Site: brandenburg
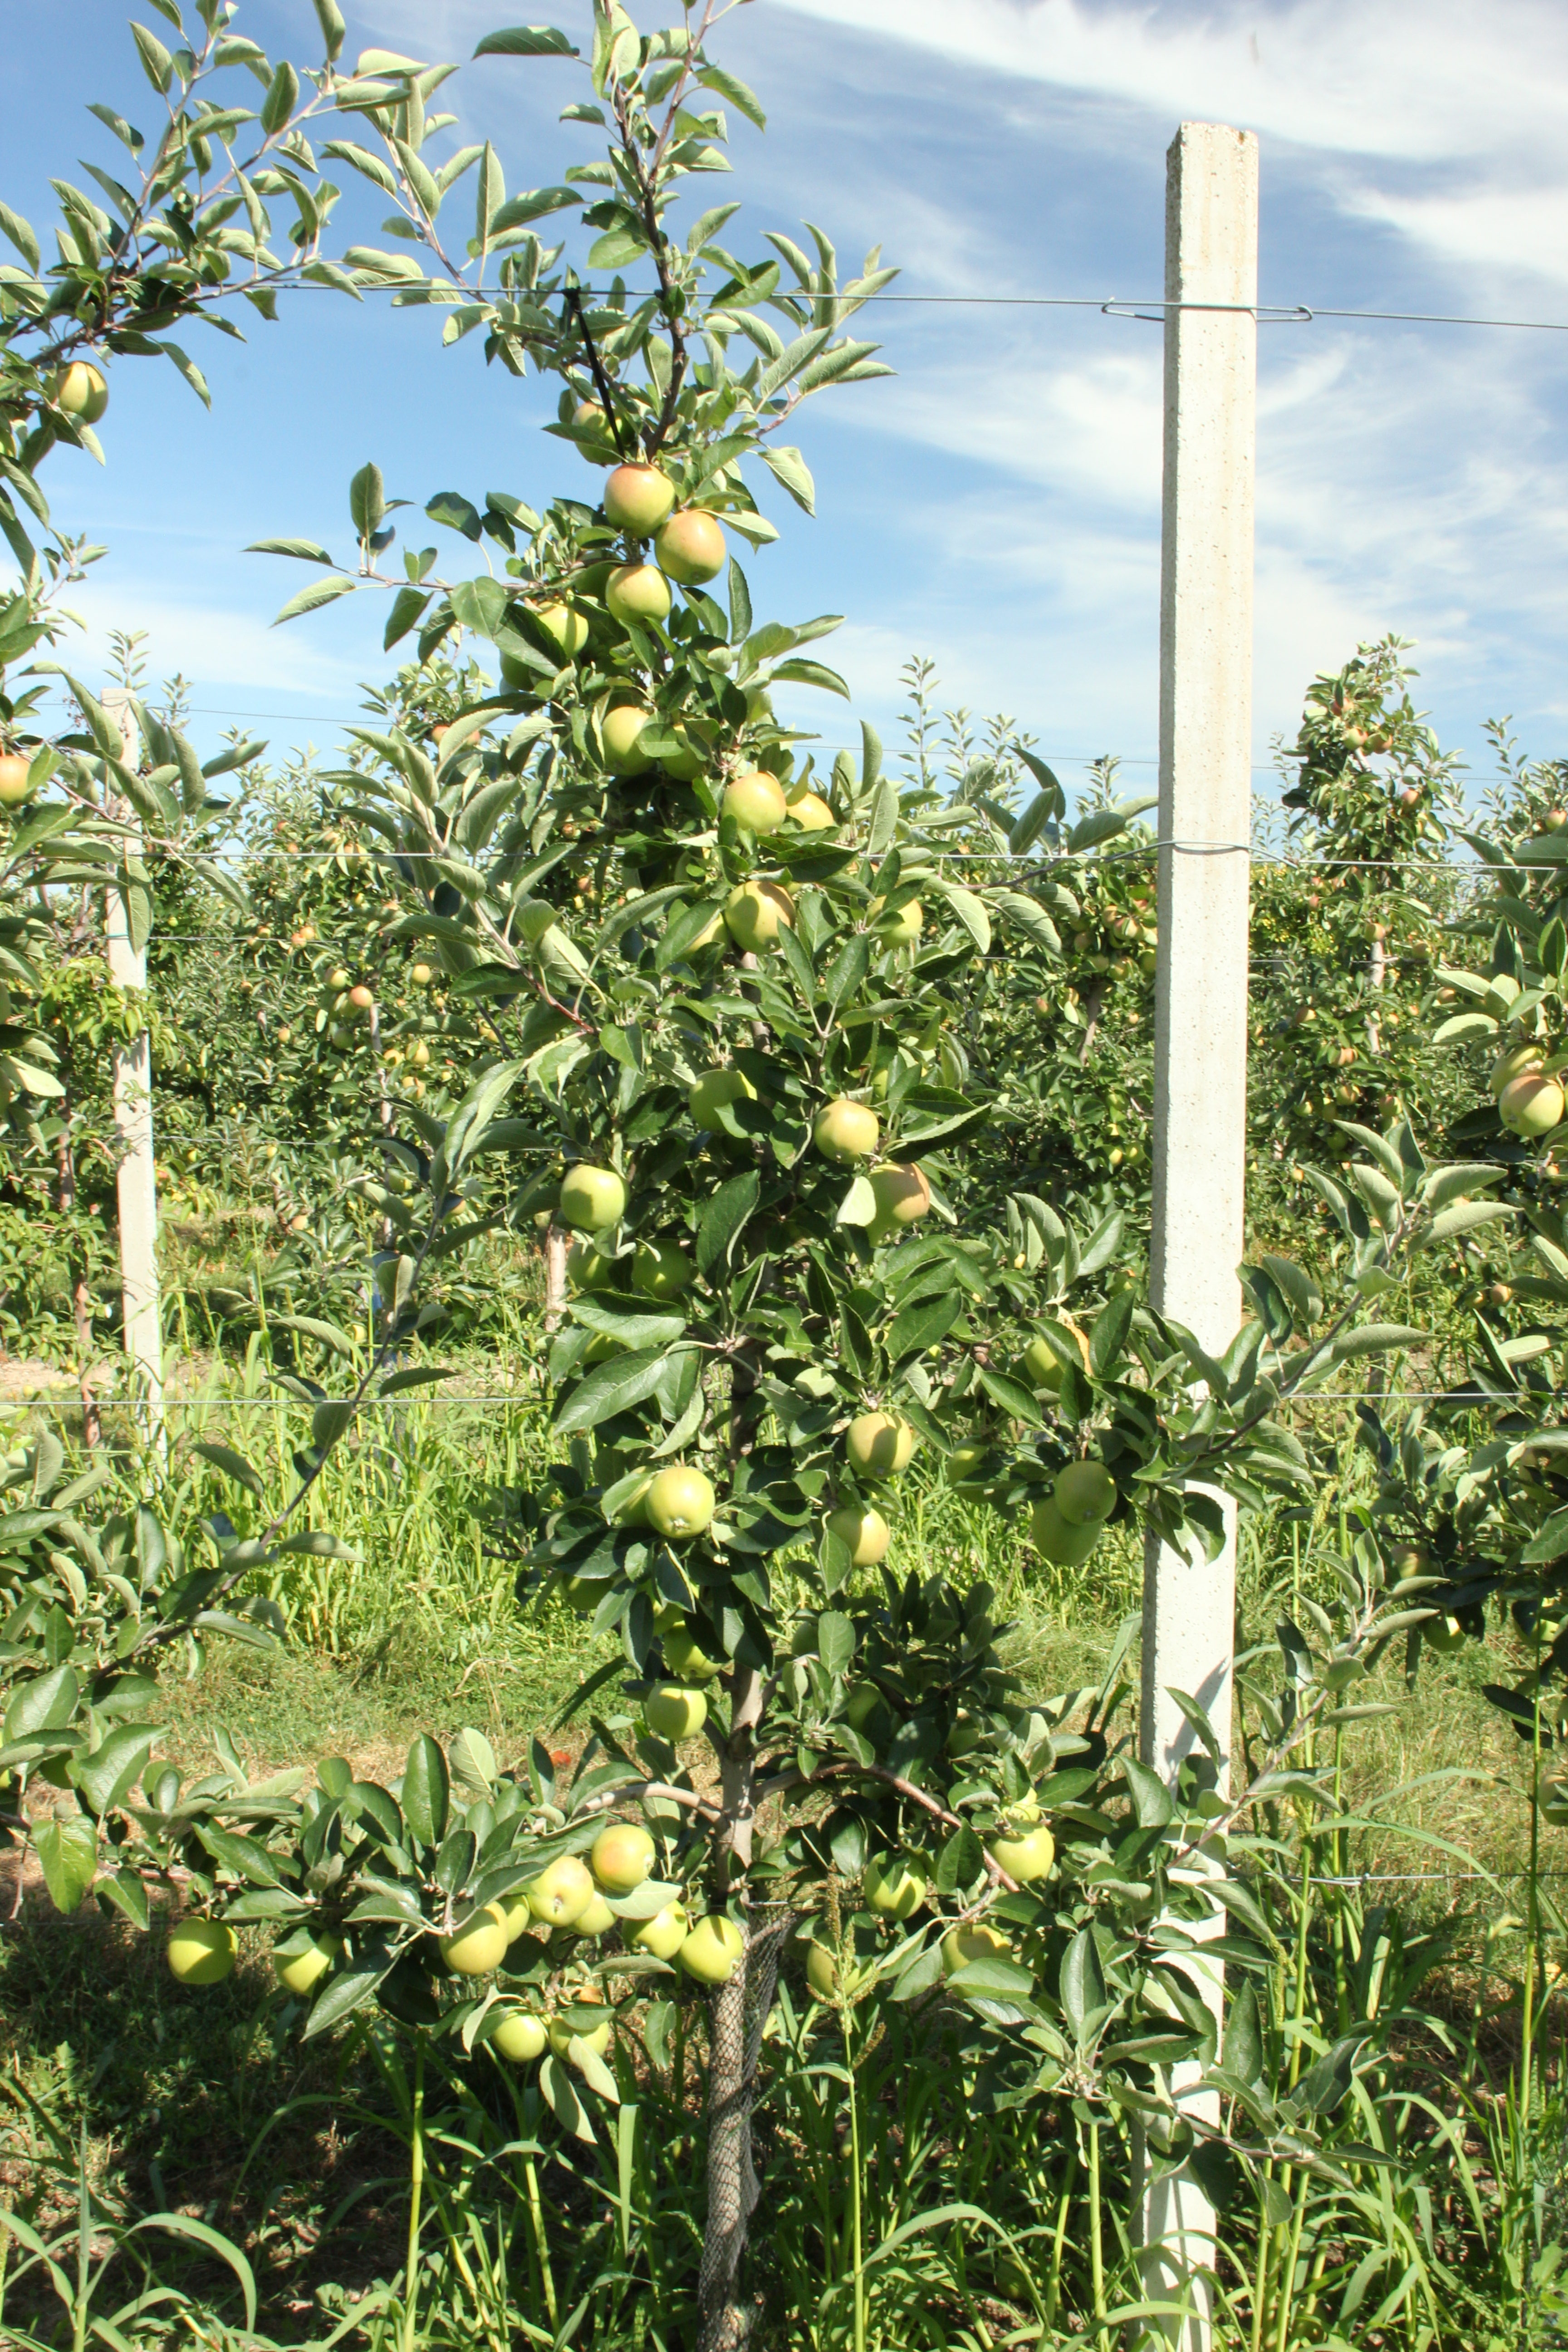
Growth stage (BBCH 77): Development of fruit